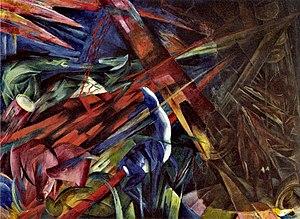
Les musées de Bâle sont un ensemble de musées regroupés dans la ville de Bâle et sa proche région. Ils couvrent une vaste palette de collections principalement consacrées aux beaux-arts. Les collections abritent de nombreuses œuvres d’importance internationale. Avec au moins trois douzaines d’établissements, collections culturelles des villages périphériques non incluses, la densité de musées est particulièrement élevée comparée à celle de régions urbaines de taille similaire. Quelque un million et demi de visiteurs affluent chaque année.